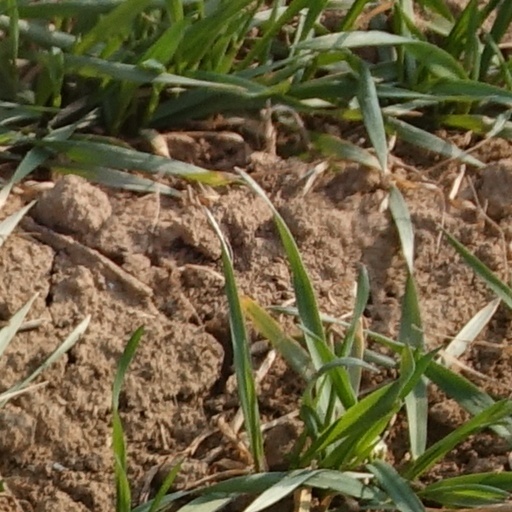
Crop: wheat